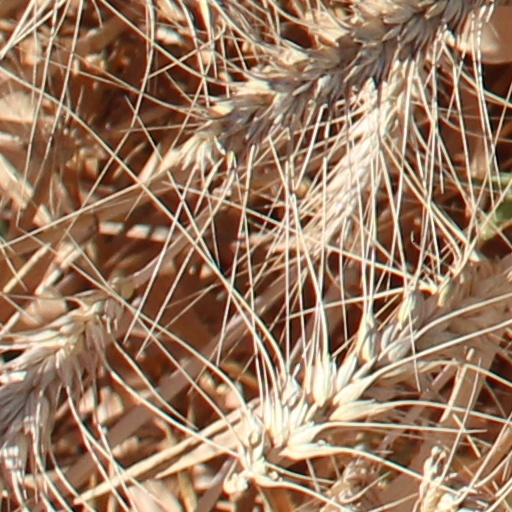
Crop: wheat